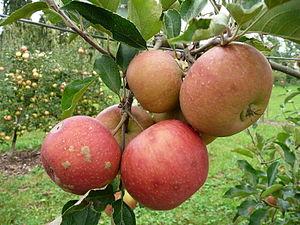
Rubinette est le nom d'un cultivar de pommier domestique.